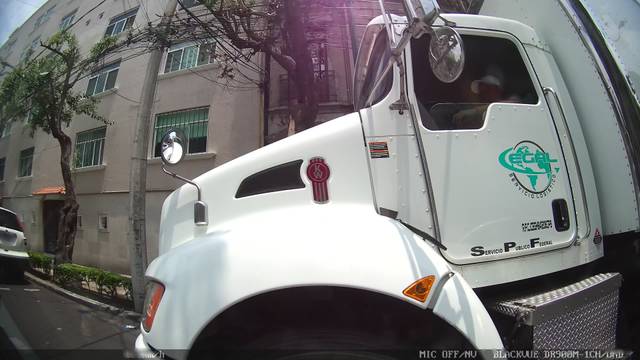
Region: Mexico
Coordinates: 19.418, -99.163